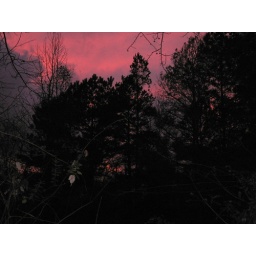
Trees &amp;amp; sky in field across road from our house.